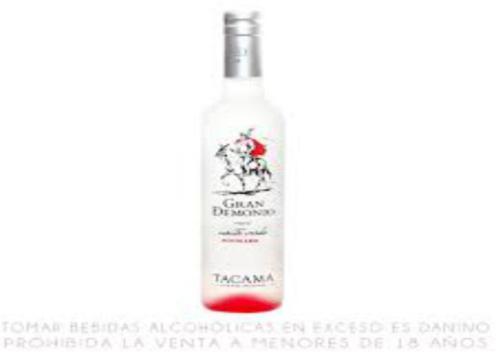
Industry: Food